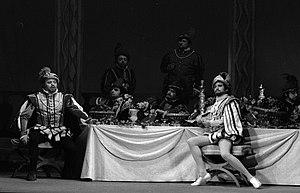
Théâtre du Capitole. Le 18 Octobre 1972. Vue de la représentation des Huguenots au théâtre du Capitole.
Les Huguenots est un grand opéra en cinq actes et trois tableaux de Giacomo Meyerbeer, sur un livret en français d’Eugène Scribe et Émile Deschamps, créé le 29 février 1836 à l’Opéra de Paris, salle Le Peletier, avec les plus grands chanteurs de l’époque : les sopranos Dorus-Gras et Falcon, le ténor Nourrit et la basse Levasseur, sous la direction de François-Antoine Habeneck.